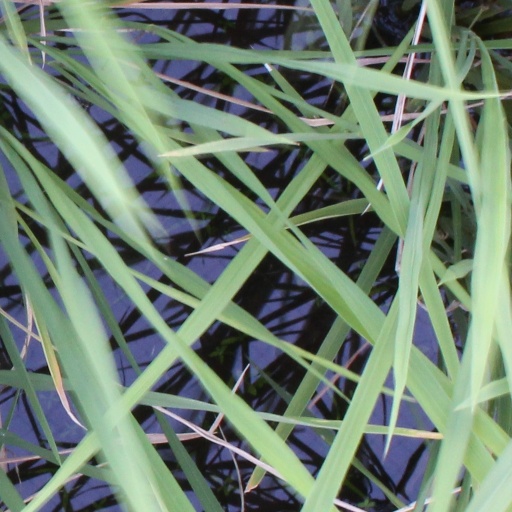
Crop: rice